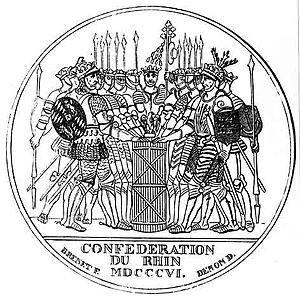
Le Saint-Empire romain est un regroupement politique, aujourd'hui disparu, de terres d’Europe occidentale et centrale au Moyen Âge, dirigé par un souverain arborant le titre d'« empereur des Romains ». Il se considérait, de sa fondation au Xᵉ siècle jusqu'à sa suppression au début du XIXᵉ siècle par Napoléon, comme le continuateur de l’empire d’Occident des Carolingiens et, au-delà, de l’Empire romain. L’adjectif Saint fut rajouté pour sa part sous le règne de Frédéric Barberousse pour légitimer le pouvoir de manière divine.